Spade and Grave

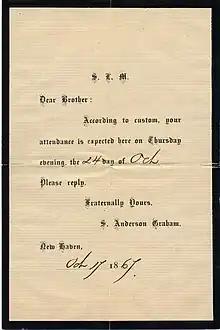
S.L.M. invitation, October 1867

Spade and Grave grew out of a quarrel in the class of 1864. That year, the "Yale Literary Magazine" had five editors—three who were members of Skull and Bones and two who were "neutral". In February, an article was published that discussed the ways men manipulated their way into Skull and Bones and made unflattering comments about some of the Bonesmen The three Bonesman editors voted to censor the article and seized all printed copies of the magazine.